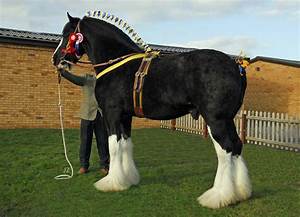
Label: cavallo